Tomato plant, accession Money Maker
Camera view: bottom (45 deg); turntable rotation: 240 degrees
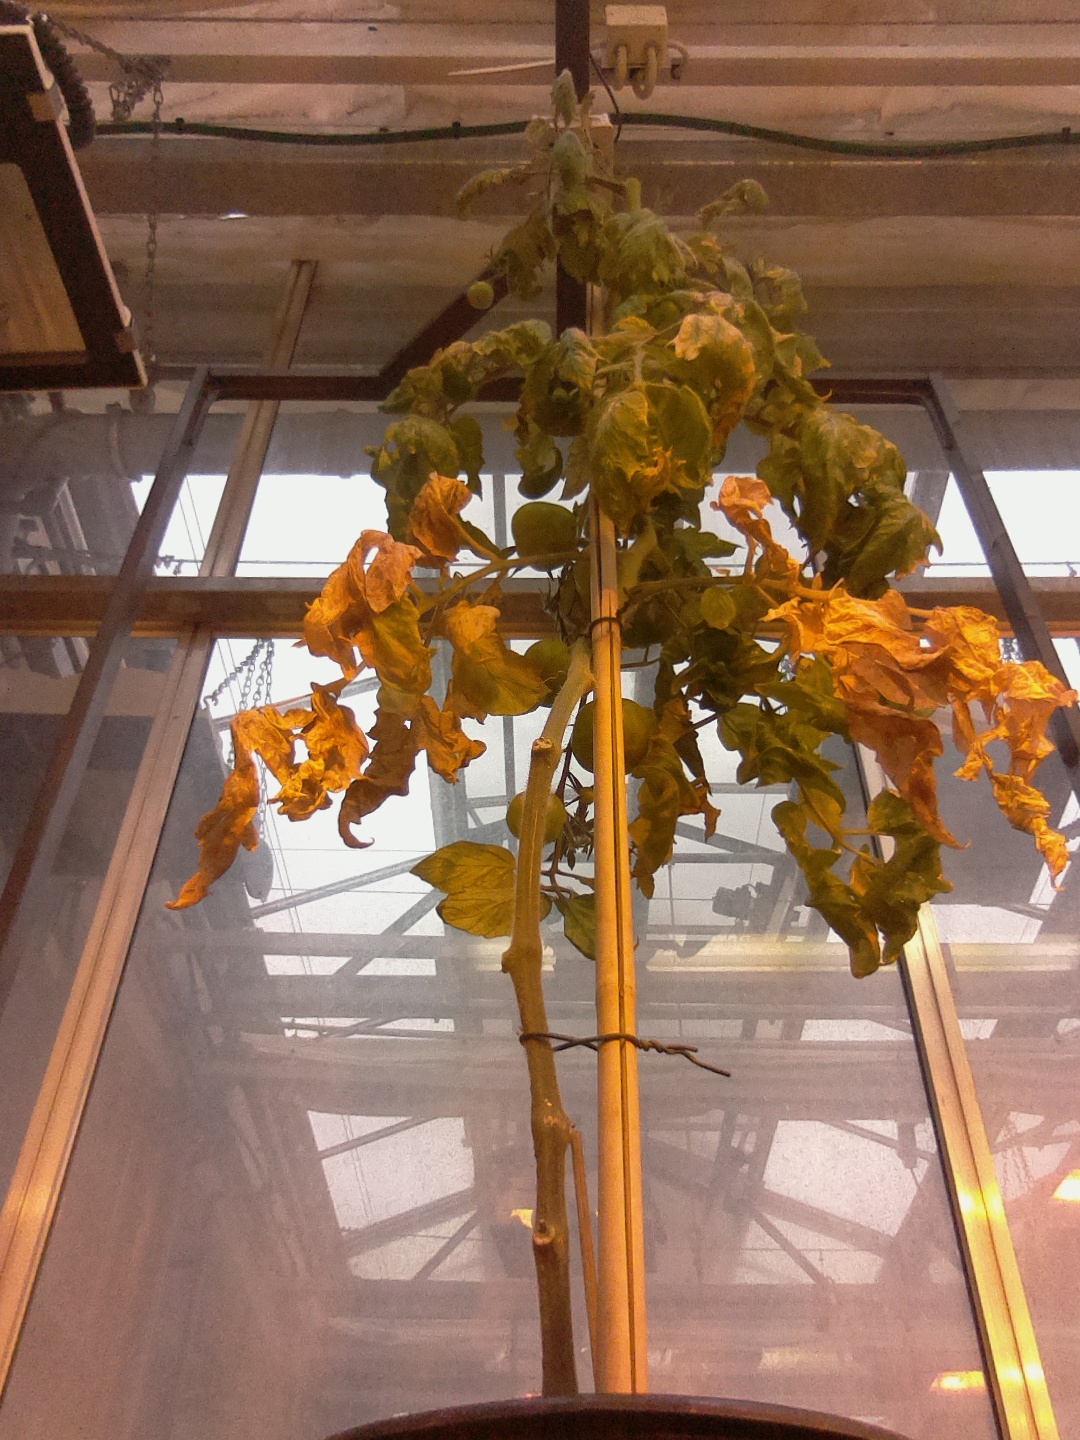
BBCH growth stage 79: 90% -100% of final fruit size